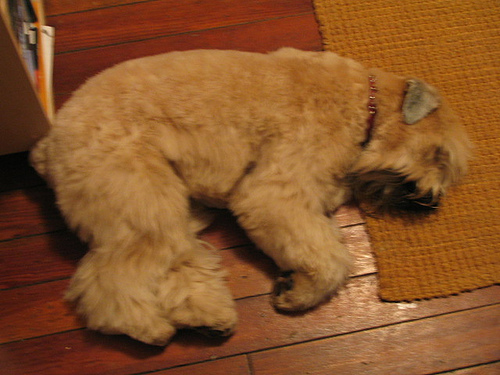
Animal: dog
Breed: wheaten_terrier